Richard Orchard

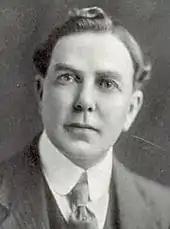
Orchard during his political career

Orchard ran unsuccessfully for the Sydney Municipal Council in 1909 and the New South Wales Legislative Assembly seat of Hawkesbury in 1911. He won the Australian House of Representatives seat of Nepean at the 1913 election for the Commonwealth Liberal Party. He joined Billy Hughes' Nationalist government in 1917 and was appointed an Honorary Minister with responsibility for recruiting from March 1918 to January 1919. He retired from politics at the November 1919 election.